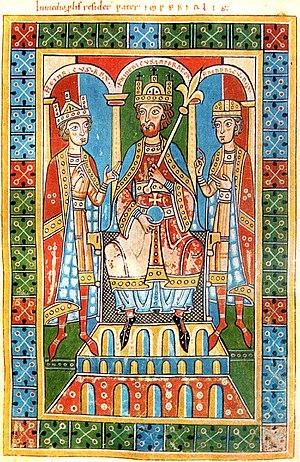
Frédéric Iᵉʳ de Hohenstaufen, dit Frédéric Barberousse, fut empereur romain germanique, roi des Romains, roi d'Italie, duc de Souabe et duc d'Alsace, comte palatin de Bourgogne.
Liste des comtes palatins du comté de Bourgogne palatine de 982 à 1678.
Cette page concerne l'année 1152 du calendrier julien.
Le Saint-Empire romain est un regroupement politique, aujourd'hui disparu, de terres d’Europe occidentale et centrale au Moyen Âge, dirigé par un souverain arborant le titre d'« empereur des Romains ». Il se considérait, de sa fondation au Xᵉ siècle jusqu'à sa suppression au début du XIXᵉ siècle par Napoléon, comme le continuateur de l’empire d’Occident des Carolingiens et, au-delà, de l’Empire romain. L’adjectif Saint fut rajouté pour sa part sous le règne de Frédéric Barberousse pour légitimer le pouvoir de manière divine.
L'histoire de Vérone s'étend de l'installation du premier habitat, probablement néolithique, sur le mont Saint-Pierre, jusqu'à nos jours. Les monuments, les rues, les ponts et les places de la ville témoignent de cette histoire ancienne, ainsi que le sous-sol qui recèle les ruines et les traces des antiques civilisations.
La maison des princes de Hohenstaufen est une dynastie qui a donné plusieurs ducs et empereurs germaniques entre les XIᵉ et XIIIᵉ siècles. Le nom de la maison renvoie au château de Hohenstaufen, sur la crête septentrionale du Jura souabe, près de Göppingen. Les plus importants représentants de cette dynastie furent Frédéric Barberousse, Henri VI et Fréderic II.